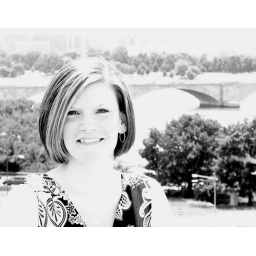
me in black and white